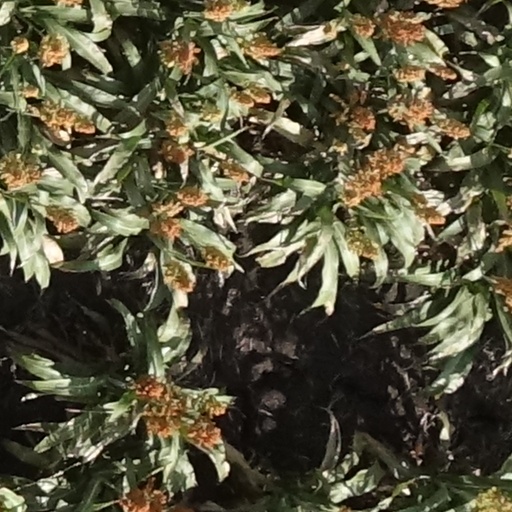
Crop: sorghum